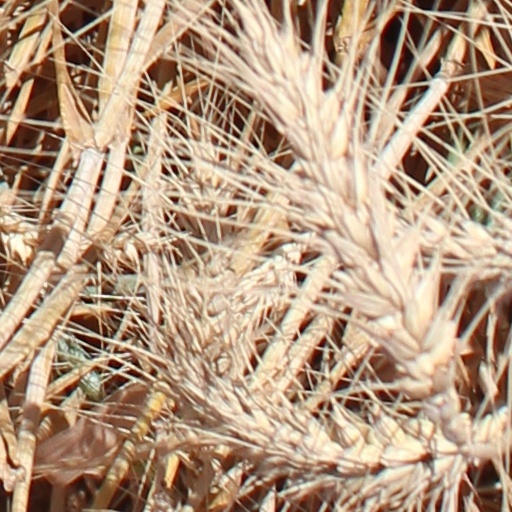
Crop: wheat